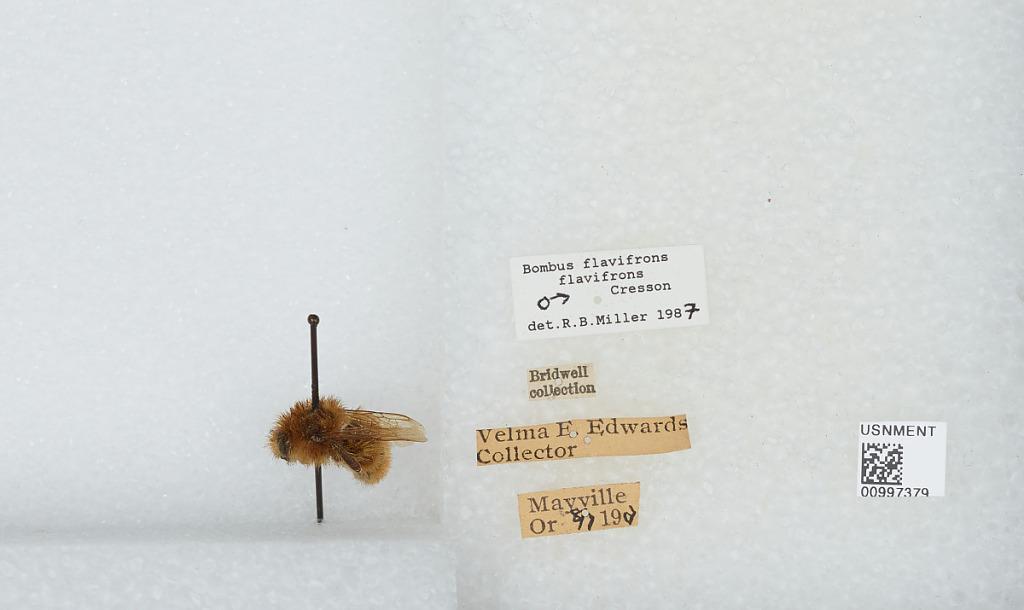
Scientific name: Bombus (Pyrobombus) flavifrons Cresson
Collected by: V. Edwards
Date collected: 1907-8-7
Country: United States
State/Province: Oregon
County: Gilliam
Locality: Mayville
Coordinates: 45.0822, -120.192
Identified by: Miller, R. B.